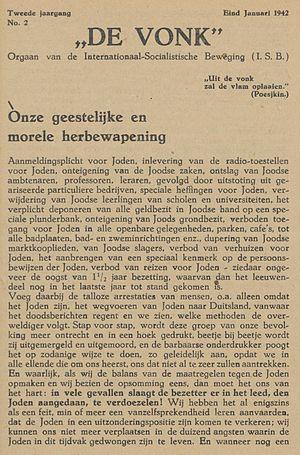
'De Vonk' était le nom de plusieurs journaux clandestins pendant la Seconde Guerre mondiale. L'organisation de résistance hollandaise correspondant a été désigné comme 'Le Groupe De Vonk'.